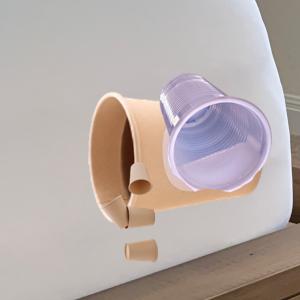
Label: cups